Jy Simpkin

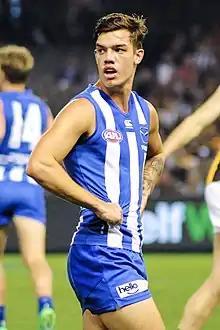
Simpkin playing for North Melbourne in April 2018

Jy Simpkin (born 5 March 1998) is a professional Australian rules footballer playing for the North Melbourne Football Club in the Australian Football League (AFL). He was drafted by the North Melbourne Football Club with their first selection and twelfth overall in the 2016 national draft. He made his debut in the 43-point loss against in round one of the 2017 season at Etihad Stadium.